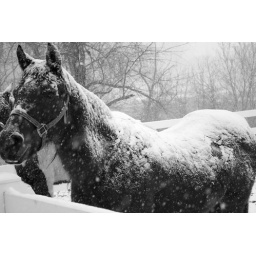
My Sister's horse again standing out in the snow